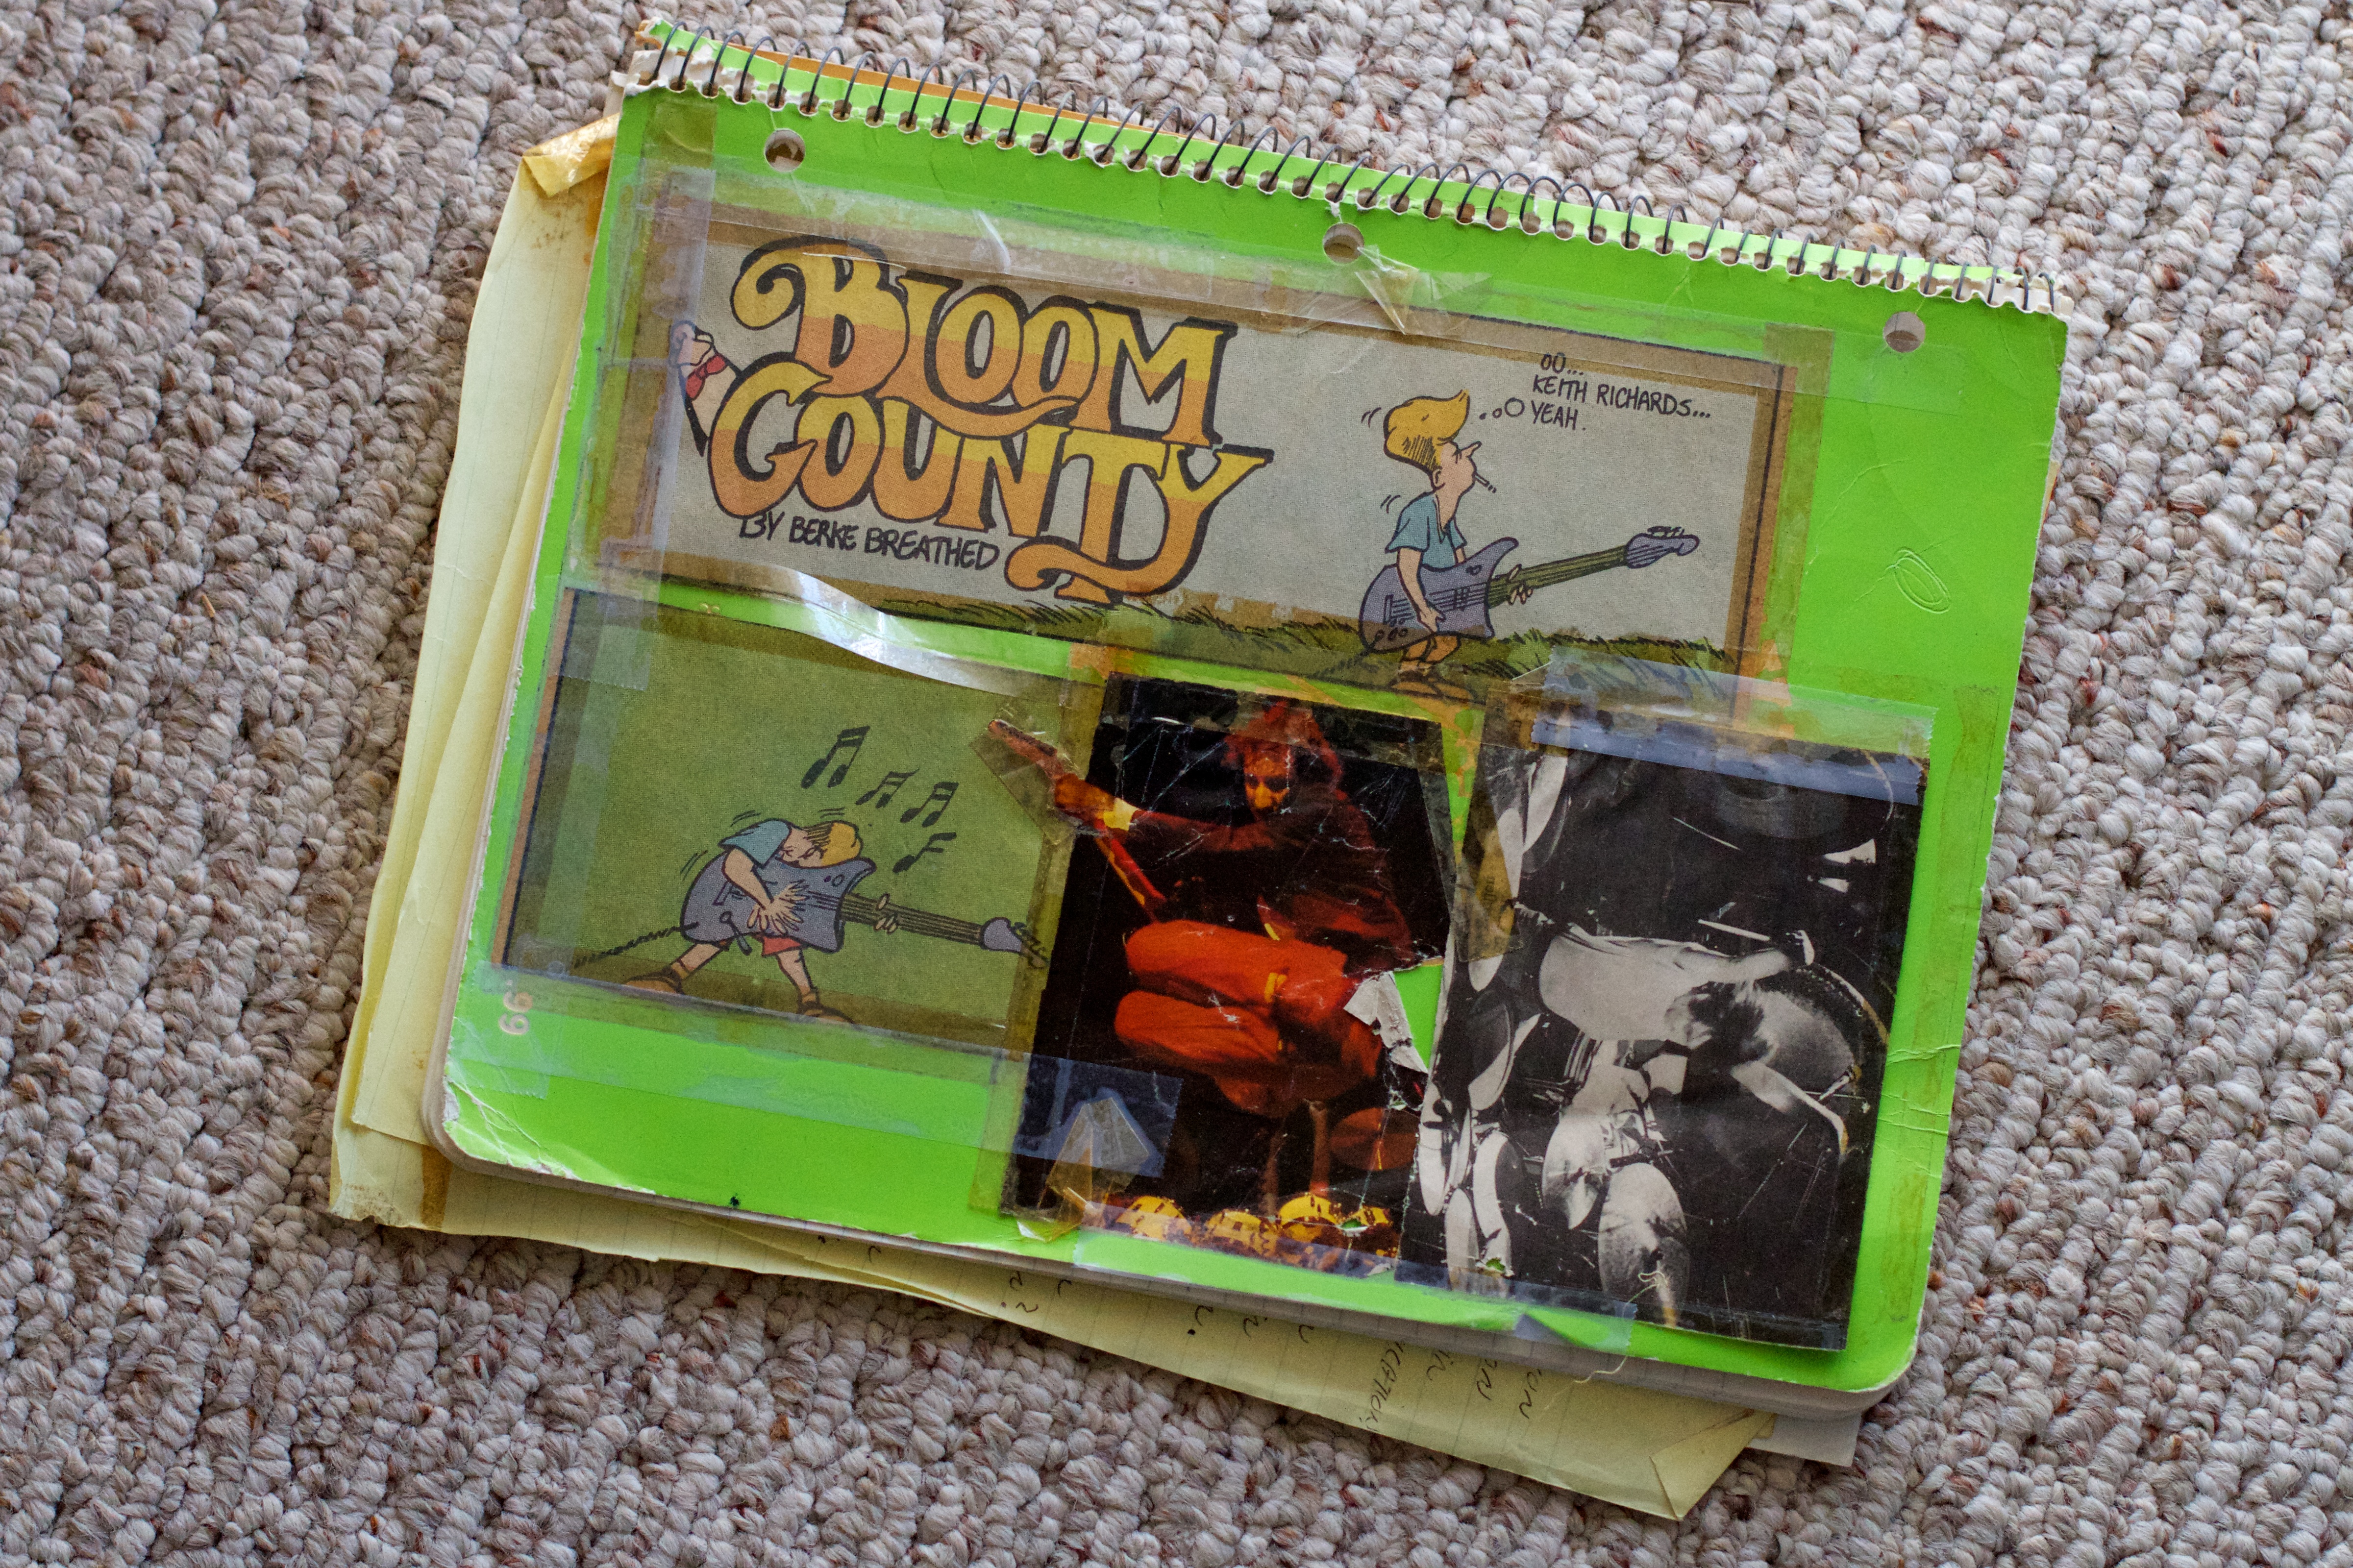
gadget, toy, cool image